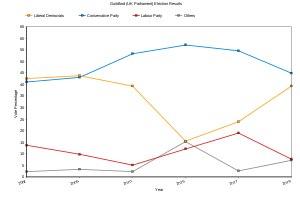
La circonscription de Guildford est une circonscription parlementaire britannique située dans le Surrey.